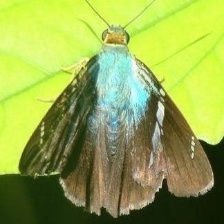
Species: TWO BARRED FLASHER